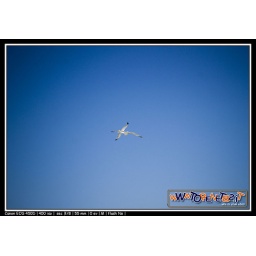
A sign in the sky